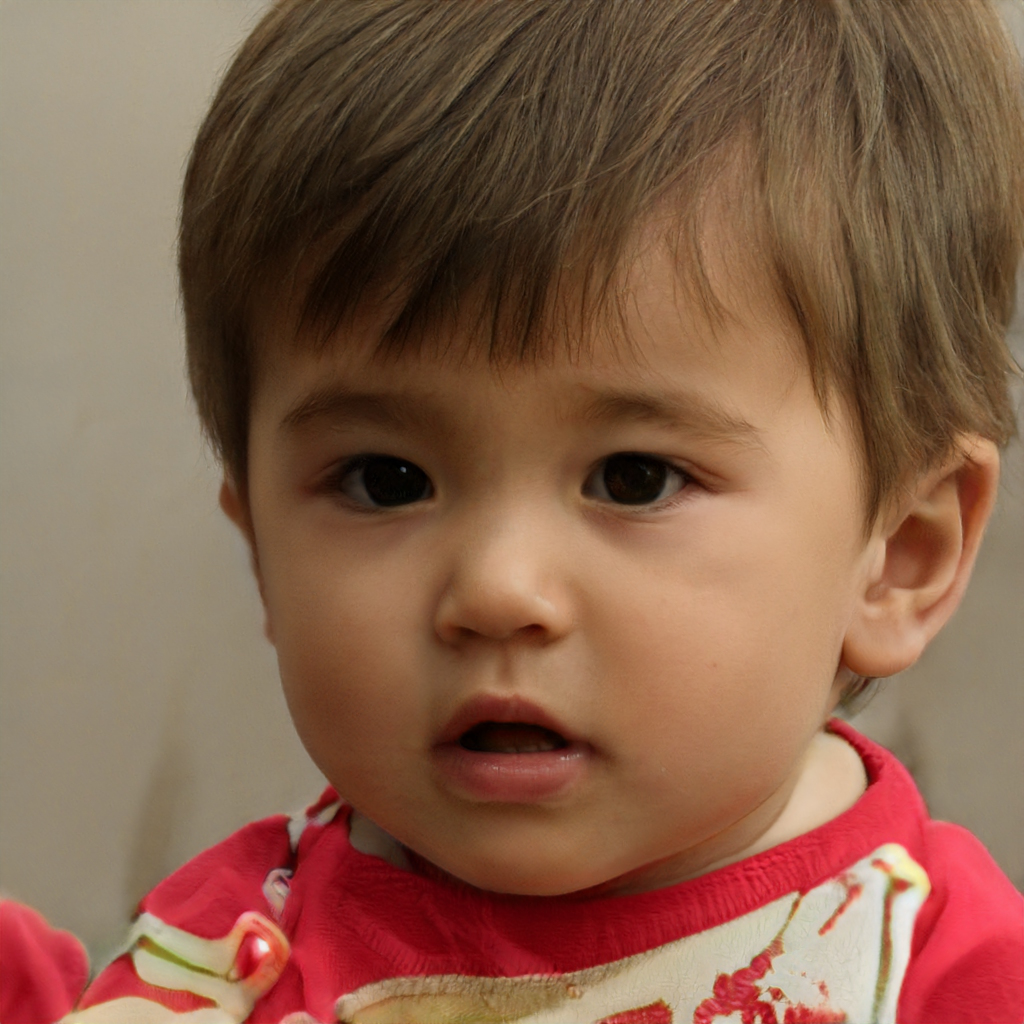
Gender: Male